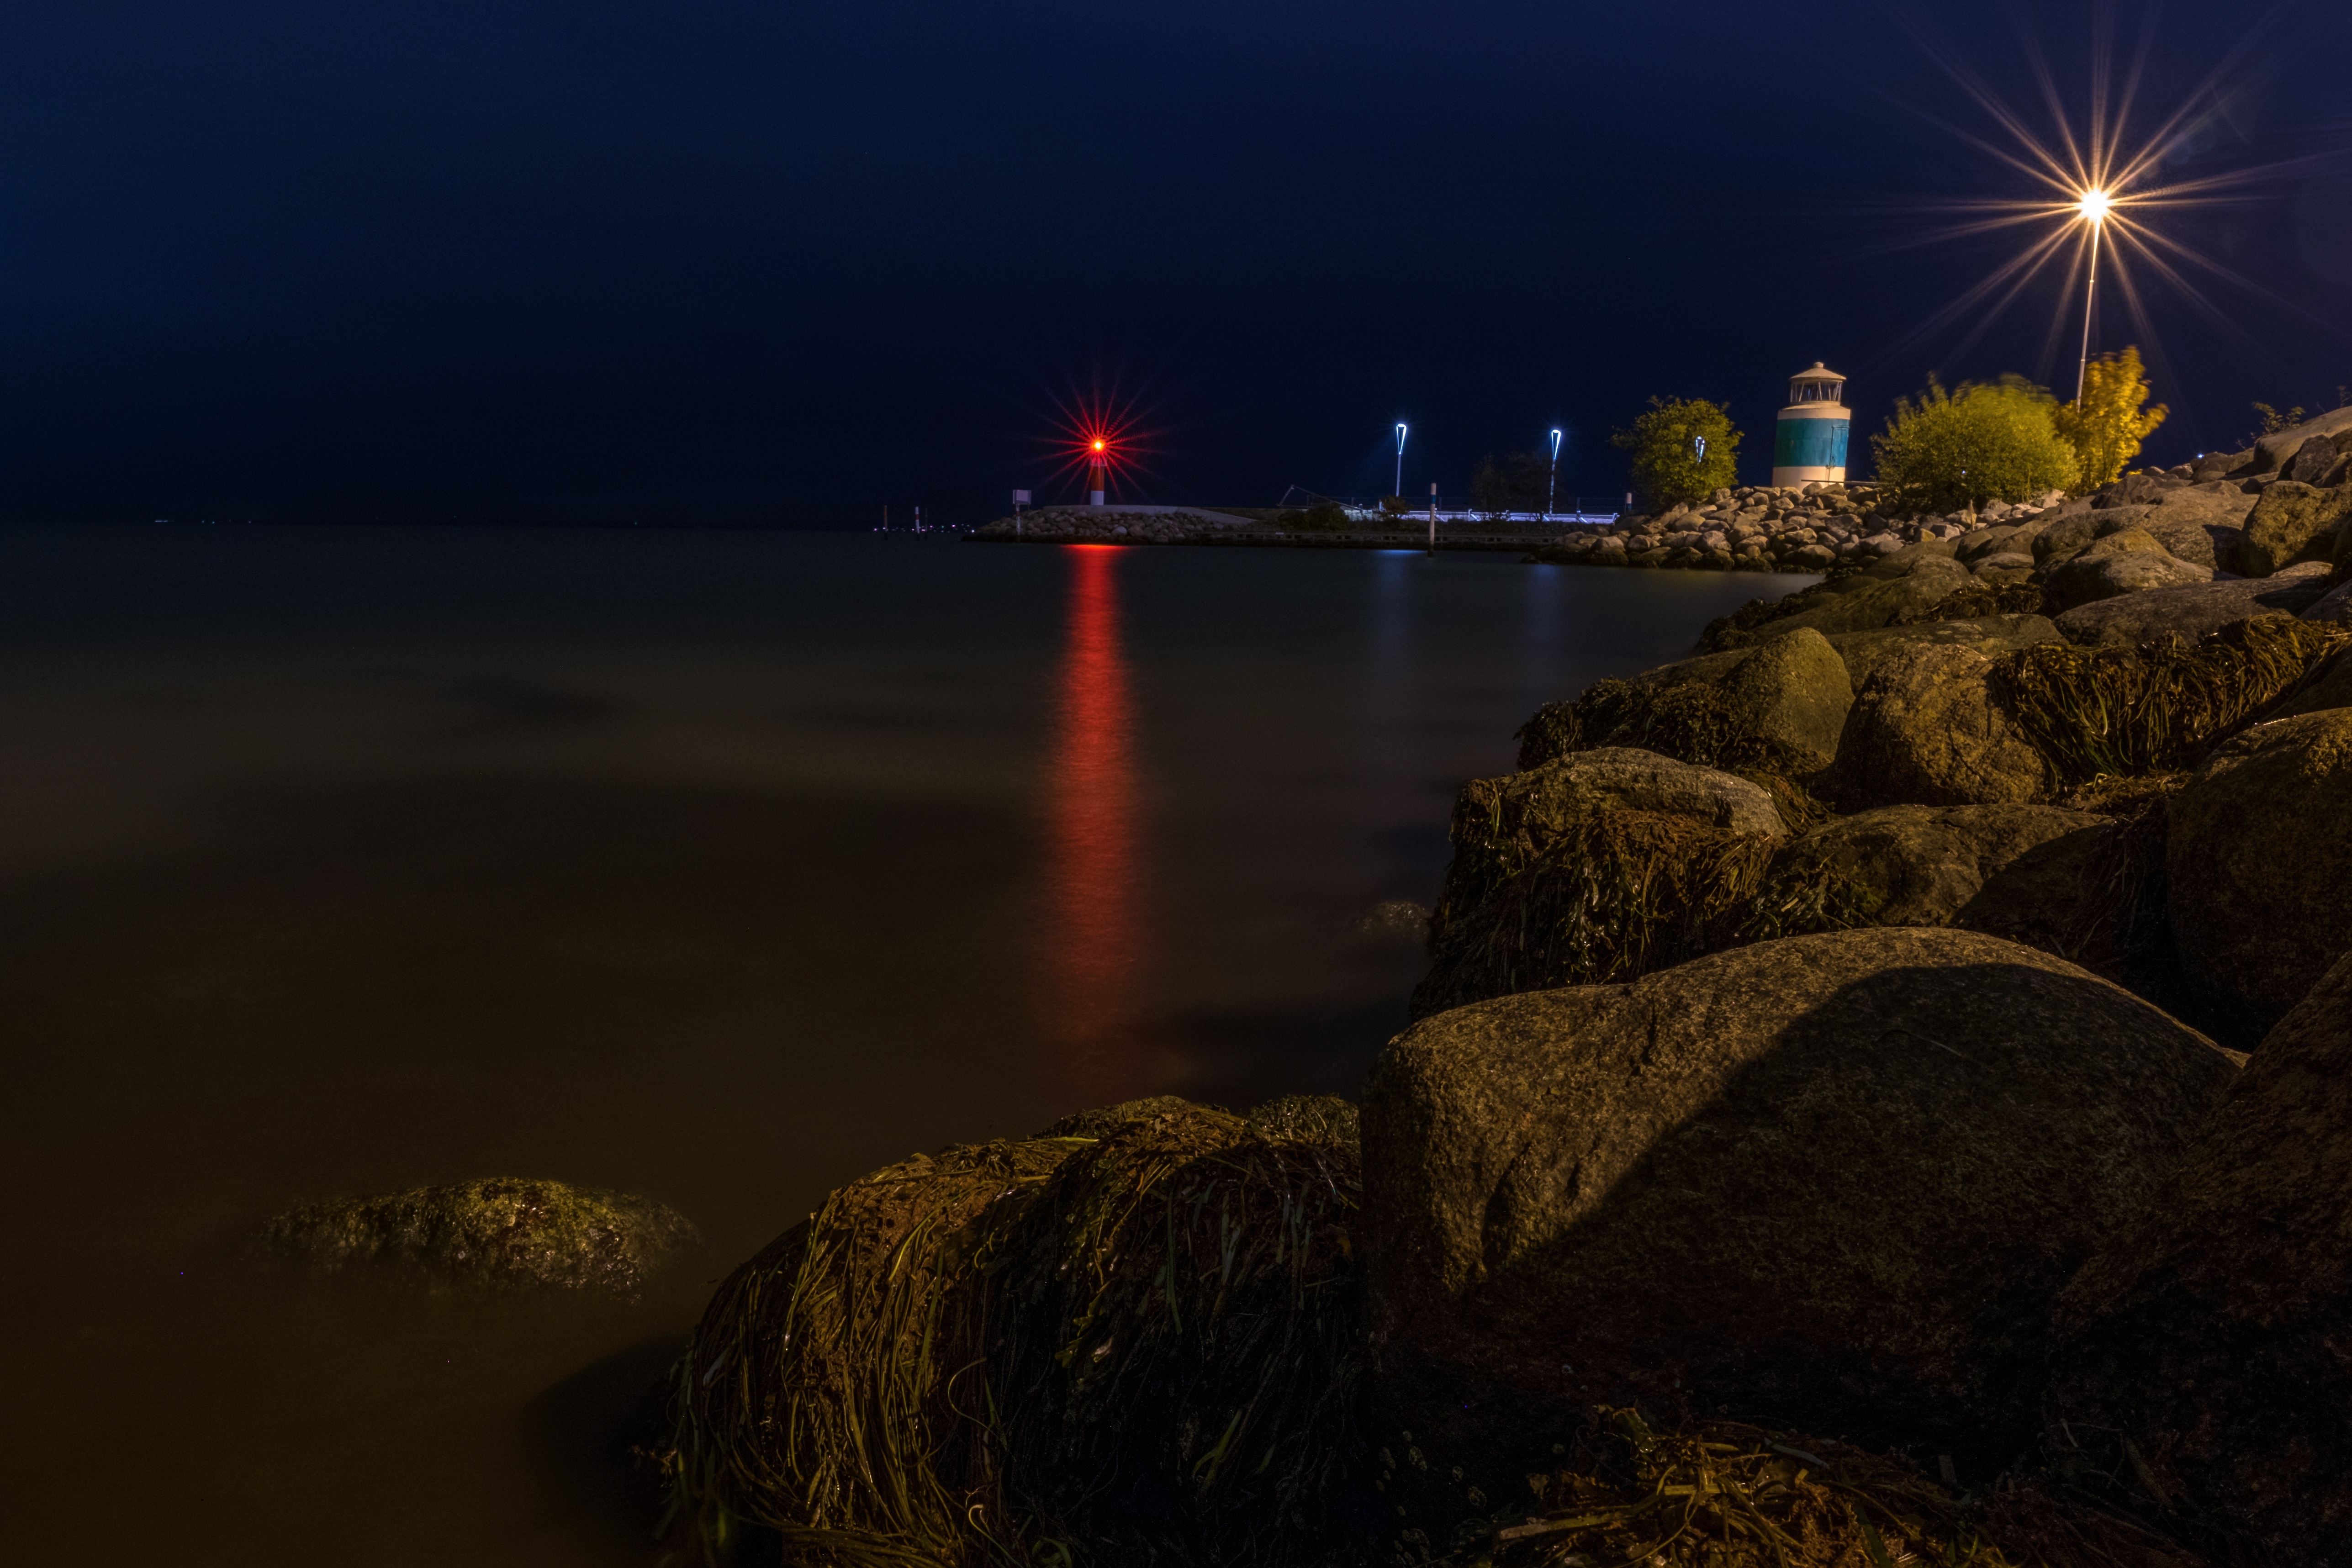
sea, coast, horizon, light, sunrise, sunset, night, sunlight, morning, wave, dawn, dusk, evening, reflection, tower, darkness, atmospheric phenomenon